St James' Priory, Bristol

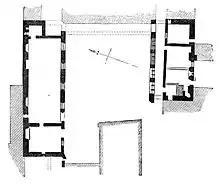
A plan of the priory from 1882

After the Dissolution of the Monasteries, the nave of the priory church continued in use as an Anglican parish church. It fell into disuse in the 1980s and declared a redundant church before the Church Commissioners put it up for sale.